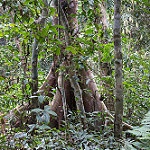
Scene: Outdoor